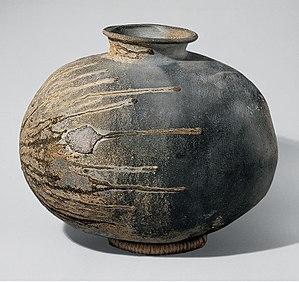
La période Kofun, ère de Kofun, ou plus exactement période des kofun est une ère de l'histoire du Japon qui va d'environ 250 à 538 de l'ère commune. Elle suit la période Yayoi et précède la période Asuka. Elle se situe à la fin de la Proto-histoire du Japon et relève de l'âge du fer qui commence à la période Yayoi, au Japon. La période Kofun et la période Asuka qui la suit sont parfois désignées collectivement comme la période Yamato.